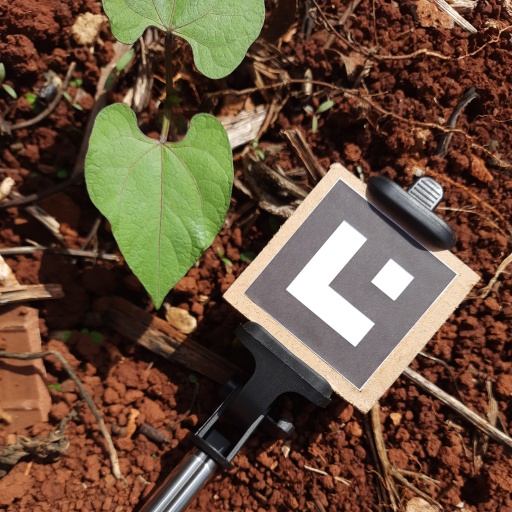
Observations: wavy surface, no eating holes, under sunlight